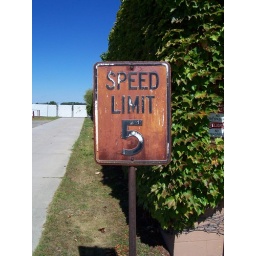
A rusty old Speed Limit 5 sign in Wauseon, Ohio.